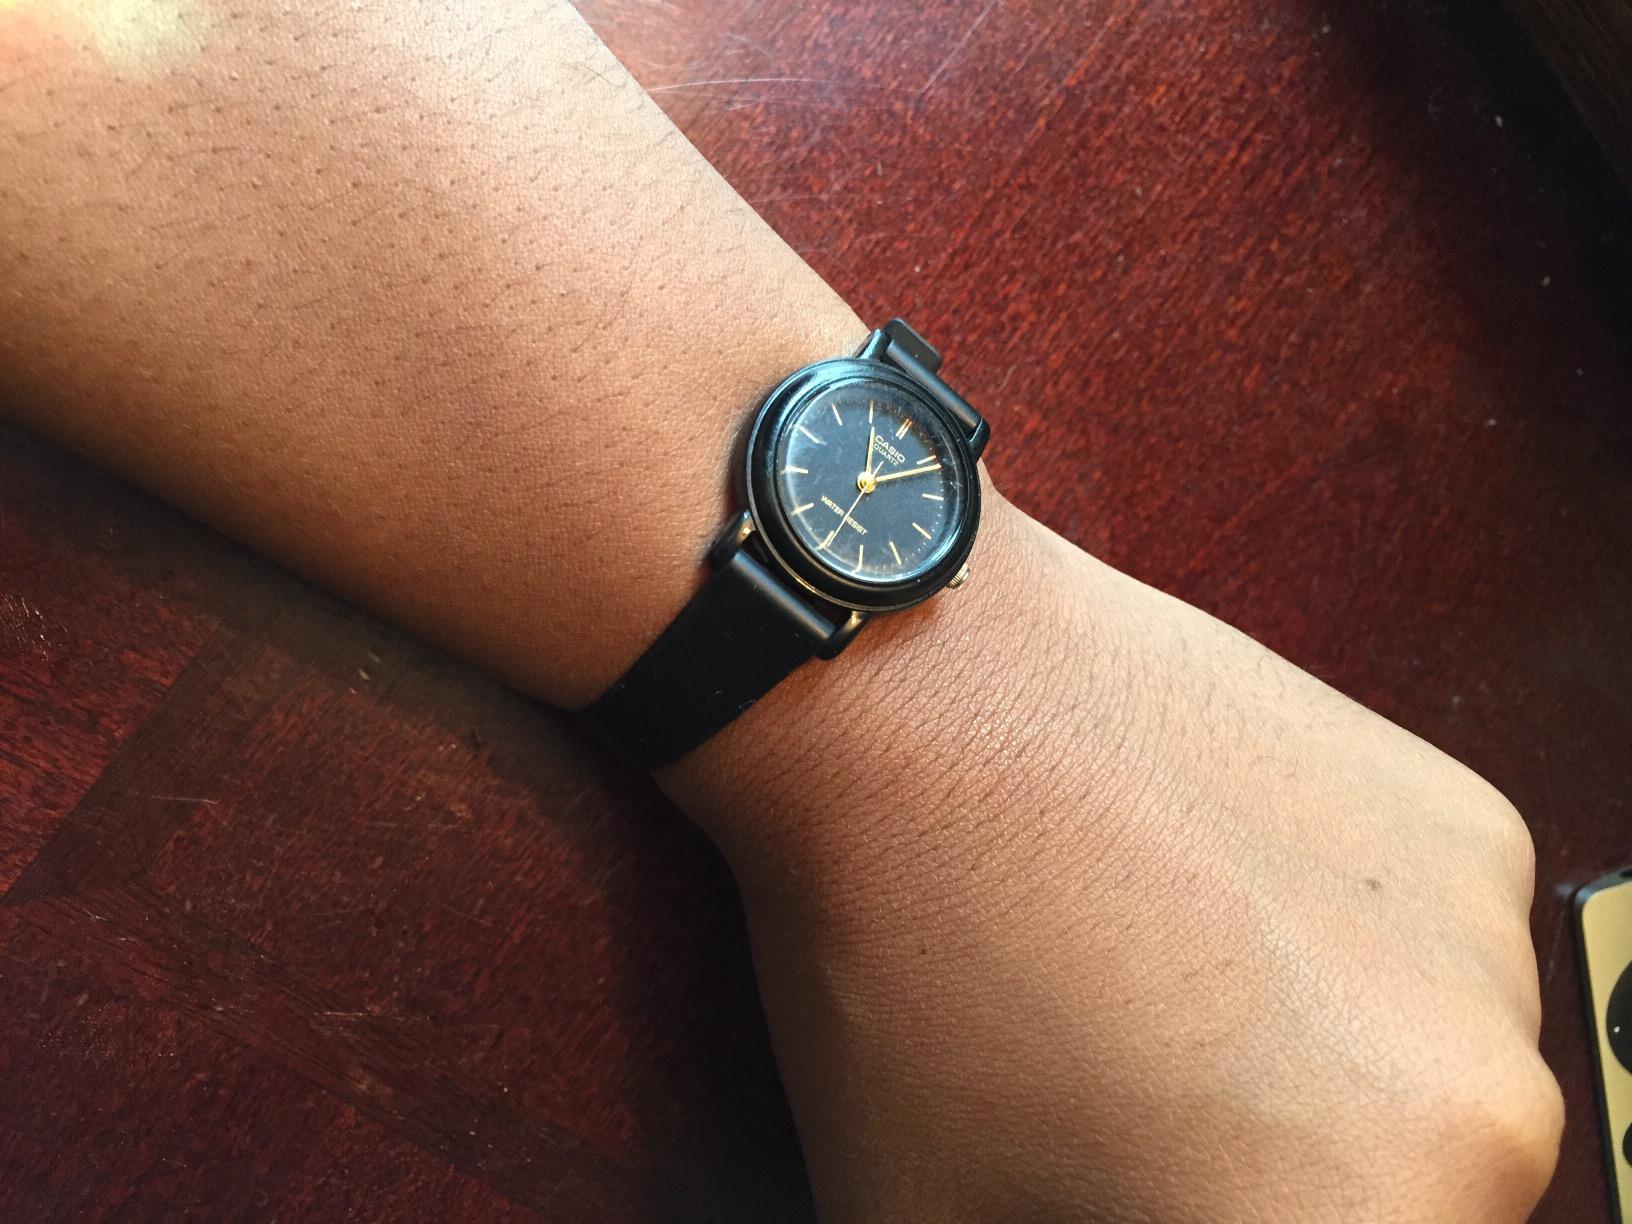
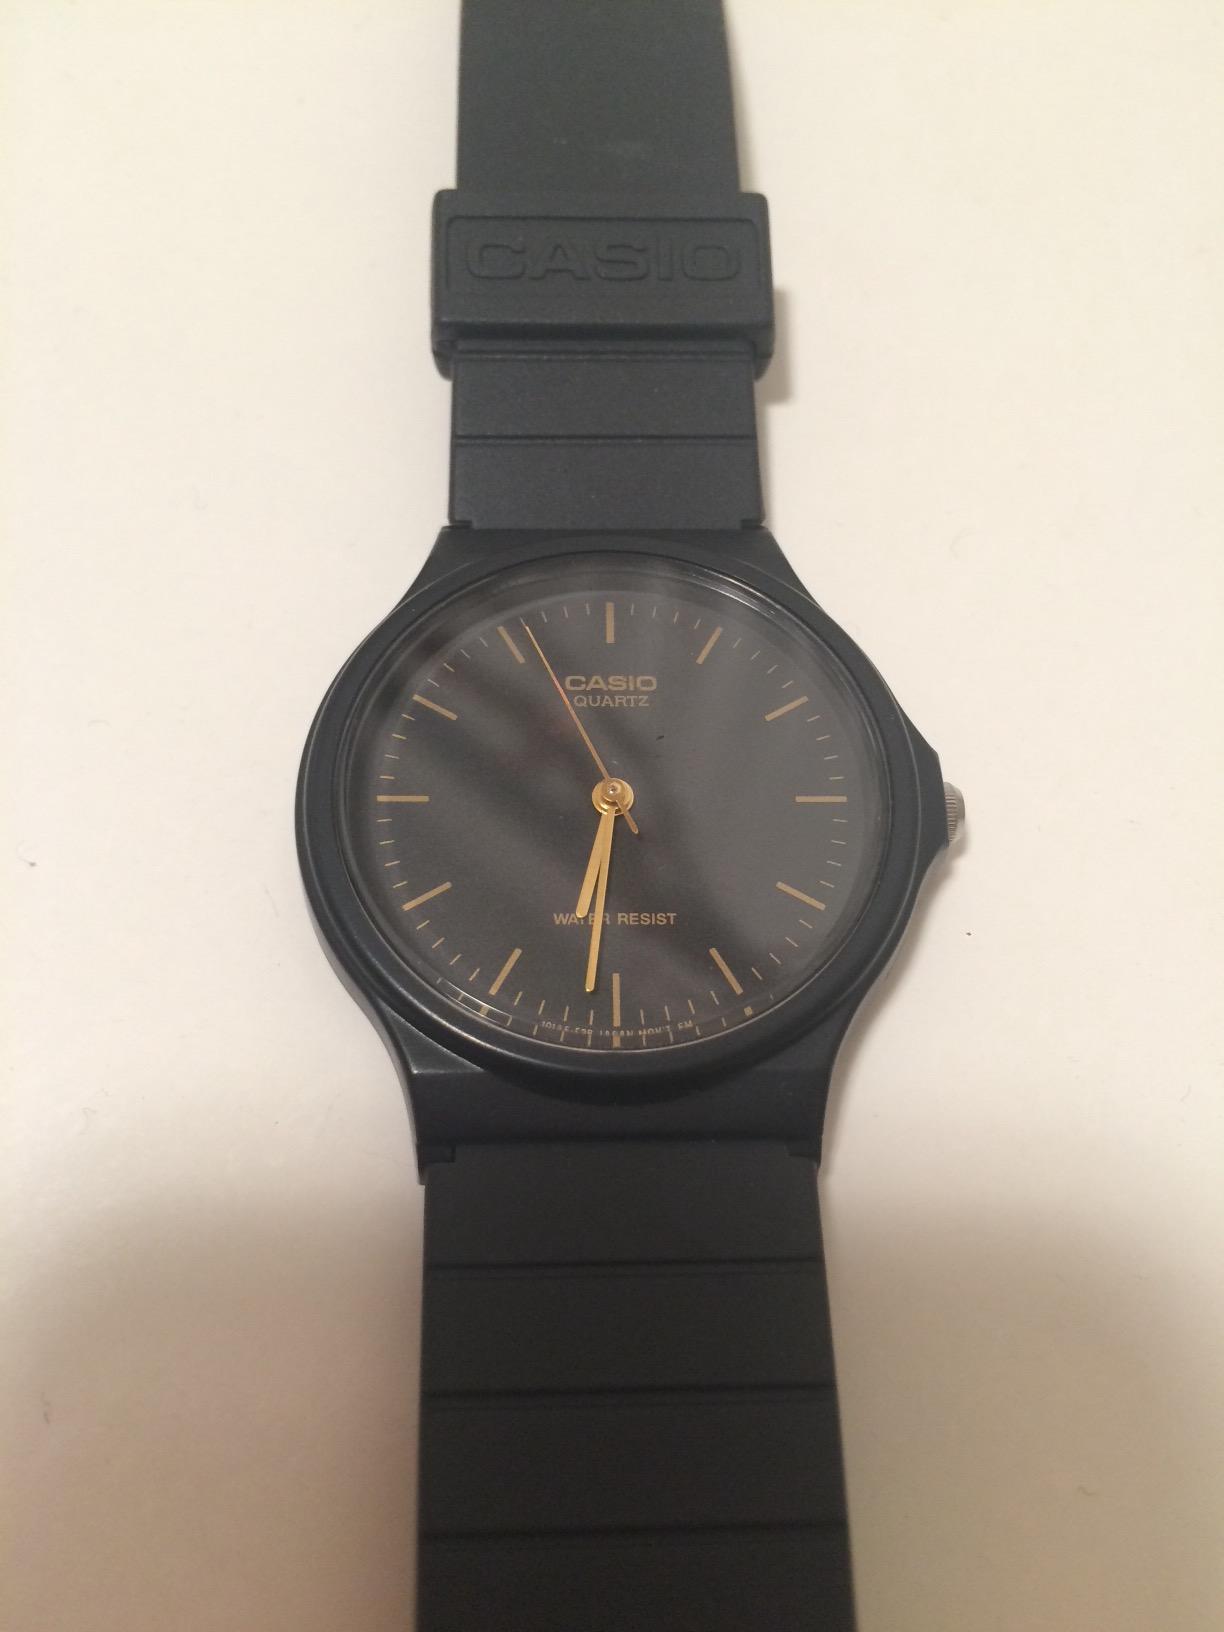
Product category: accessories_watch
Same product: no